Zirc Bestiary

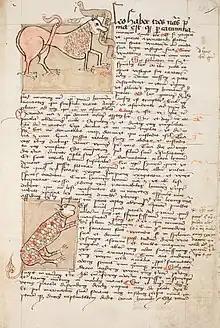
First page (fol. 286r) depicts lion and panther

The Zirc Bestiary (Országos Széchényi Könyvtár Cod. Lat. 506) is a 15th-century Hungarian illuminated manuscript copy of a medieval bestiary, a book describing the appearance and habits of a number of familiar and exotic animals, both real and legendary. The animals' characteristics are frequently allegorized, with the addition of a Christian moral. The Latin-language work was kept in the Cistercian Zirc Abbey, now it belongs to the property of the National Széchényi Library (OSZK).